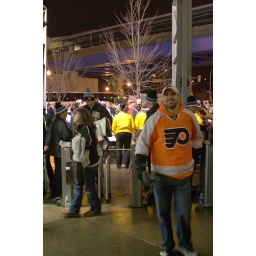
Orange in a sea of blue and red